Lathrop Brown

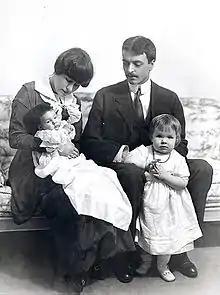
Hélène Hooper Brown, Lathrop Brown, and daughters Halla and Camilla, about 1915

Lathrop Brown (February 26, 1883 – November 28, 1959) was a United States Representative from New York. Born in New York City, he graduated from Groton School in 1900 and from Harvard University in 1903, where he was roommates with Franklin Delano Roosevelt. He engaged in the real estate business and served in Squadron A of the National Guard of New York, for five years.